Self mentoring

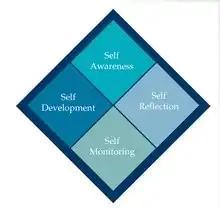
"The framework for self-mentoring" There are four levels of self-mentoring. Each level builds on the other. (Levels of self-mentoring (Carr, 2015))

While self-mentoring moves to the forefront as a useful self-improvement practice, it has established a noteworthy presence. This has been shown in isolation or in combination with mentoring and/or coaching methods. It may not serve everyone, but it does serve the majority of individuals who are motivated to take control and lead using a common sense approach to self-leadership. Self-mentoring draws on organizational skills that we all recognize yet often forget we possess until needed. Self-mentoring builds confidence in one's ability to lead. After all, it is one's life; one should lead!